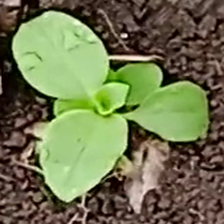
Weed species: Kena_(Commplina_benghalensio)